Shuttle-Derived Heavy Lift Launch Vehicle

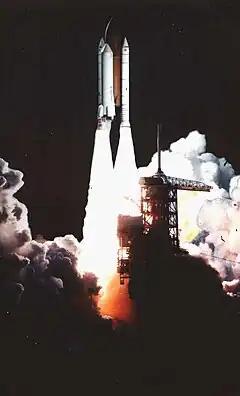
An artist's conception of a Shuttle-C launching at night

An uncrewed side-mounted concept of the Space Shuttle named Shuttle-C was investigated between 1984 and 1995. The Shuttle-C cargo only option was not funded in the 1980s and 1990s due to NASA's budgetary constraints. After the Space Shuttle "Columbia" disaster, a two-year industry study was prepared in 2004 and 2005 to further investigate the concept as a Shuttle replacement. The Exploration Systems Architecture Study (ESAS) in 2005 also investigated a Shuttle-C option for Project Constellation, again only in an uncrewed version. All these concepts intended the side-mounted carrier to be an autonomous spacecraft which would detach from the External Tank after main engine cut-off, similarly to the Space Shuttle. Some of the studies included the reuse of the Space Shuttle Main Engines on this side-mounted carrier. None of the concepts involved in-ascent fairing separation.